50 State quarters

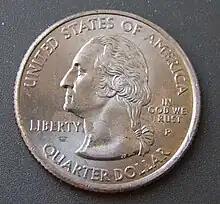
Coin with partially rubbed off "In God We Trust" motto

While mintage totals of the various designs vary widely—Virginia quarters are almost 20 times as abundant as the Northern Marianas quarters—none of the regular circulating issues are rare enough to become a valuable investment.